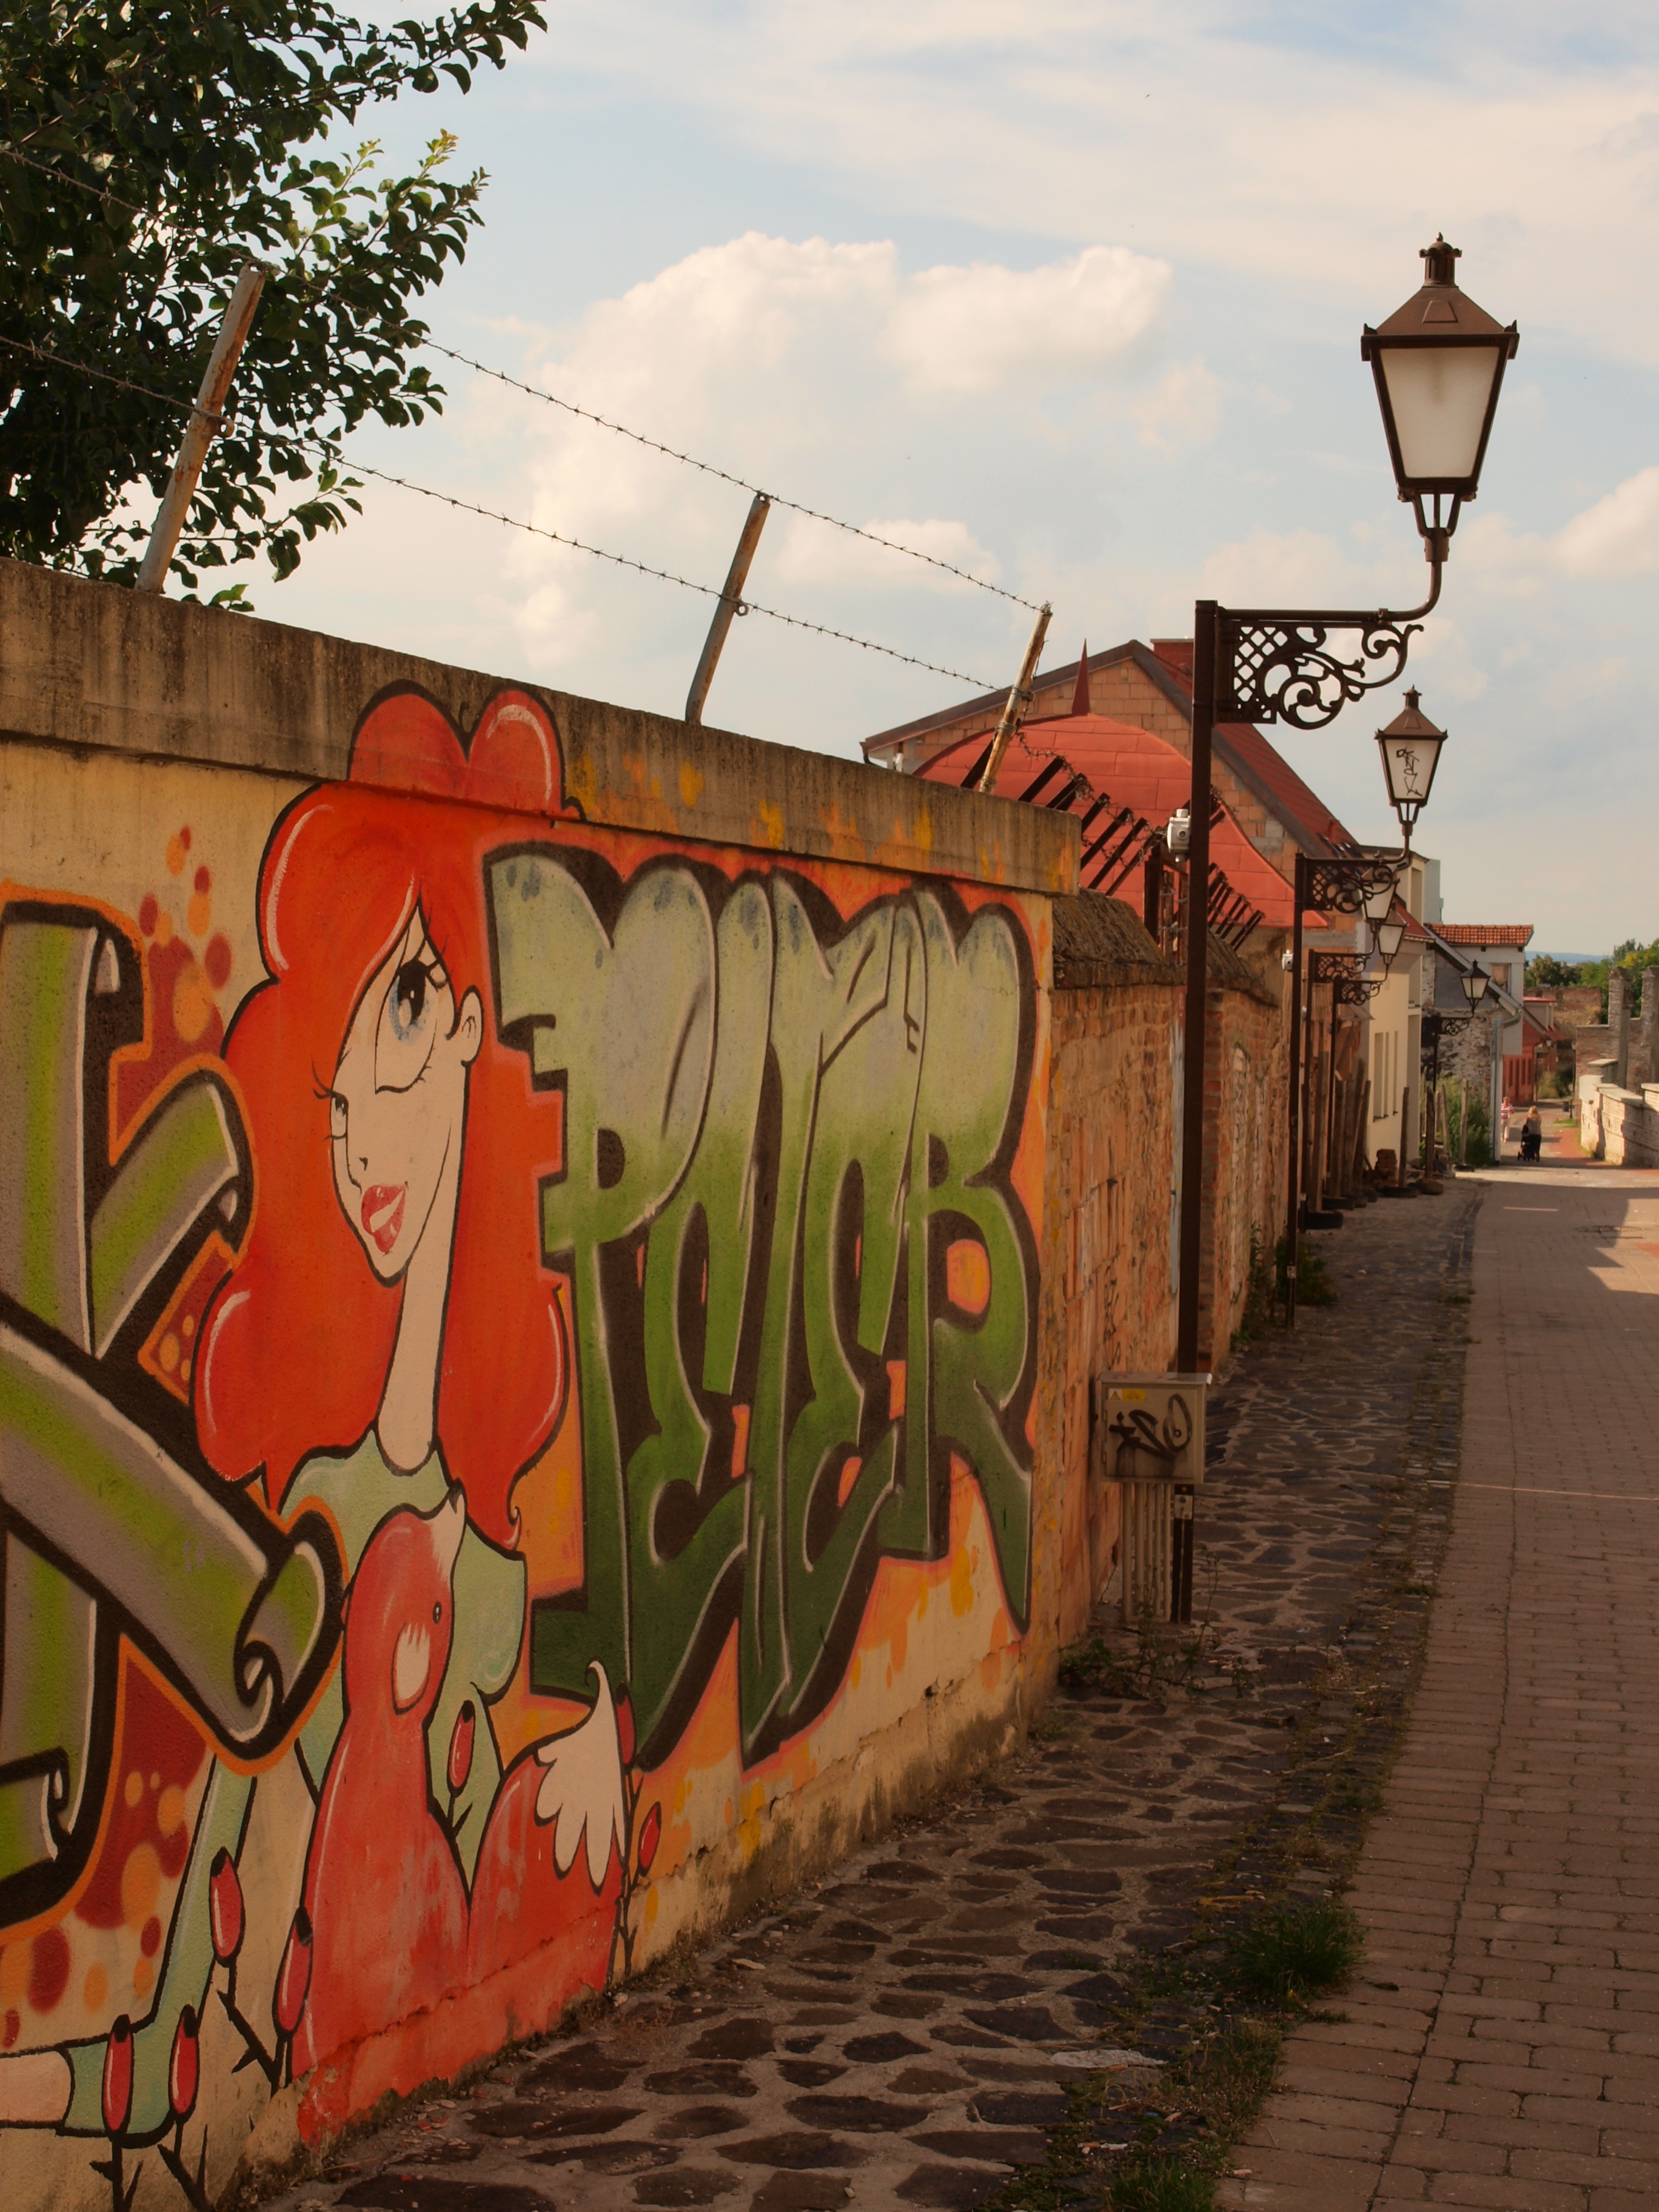
creative, woman, road, street, city, urban, wall, youth, spray, colourful, artistic, paint, graffiti, lane, artwork, painting, street art, art, vandalism, drawing, creativity, design, infrastructure, mural, expression, culture, backdrop, neighbourhood, urban area